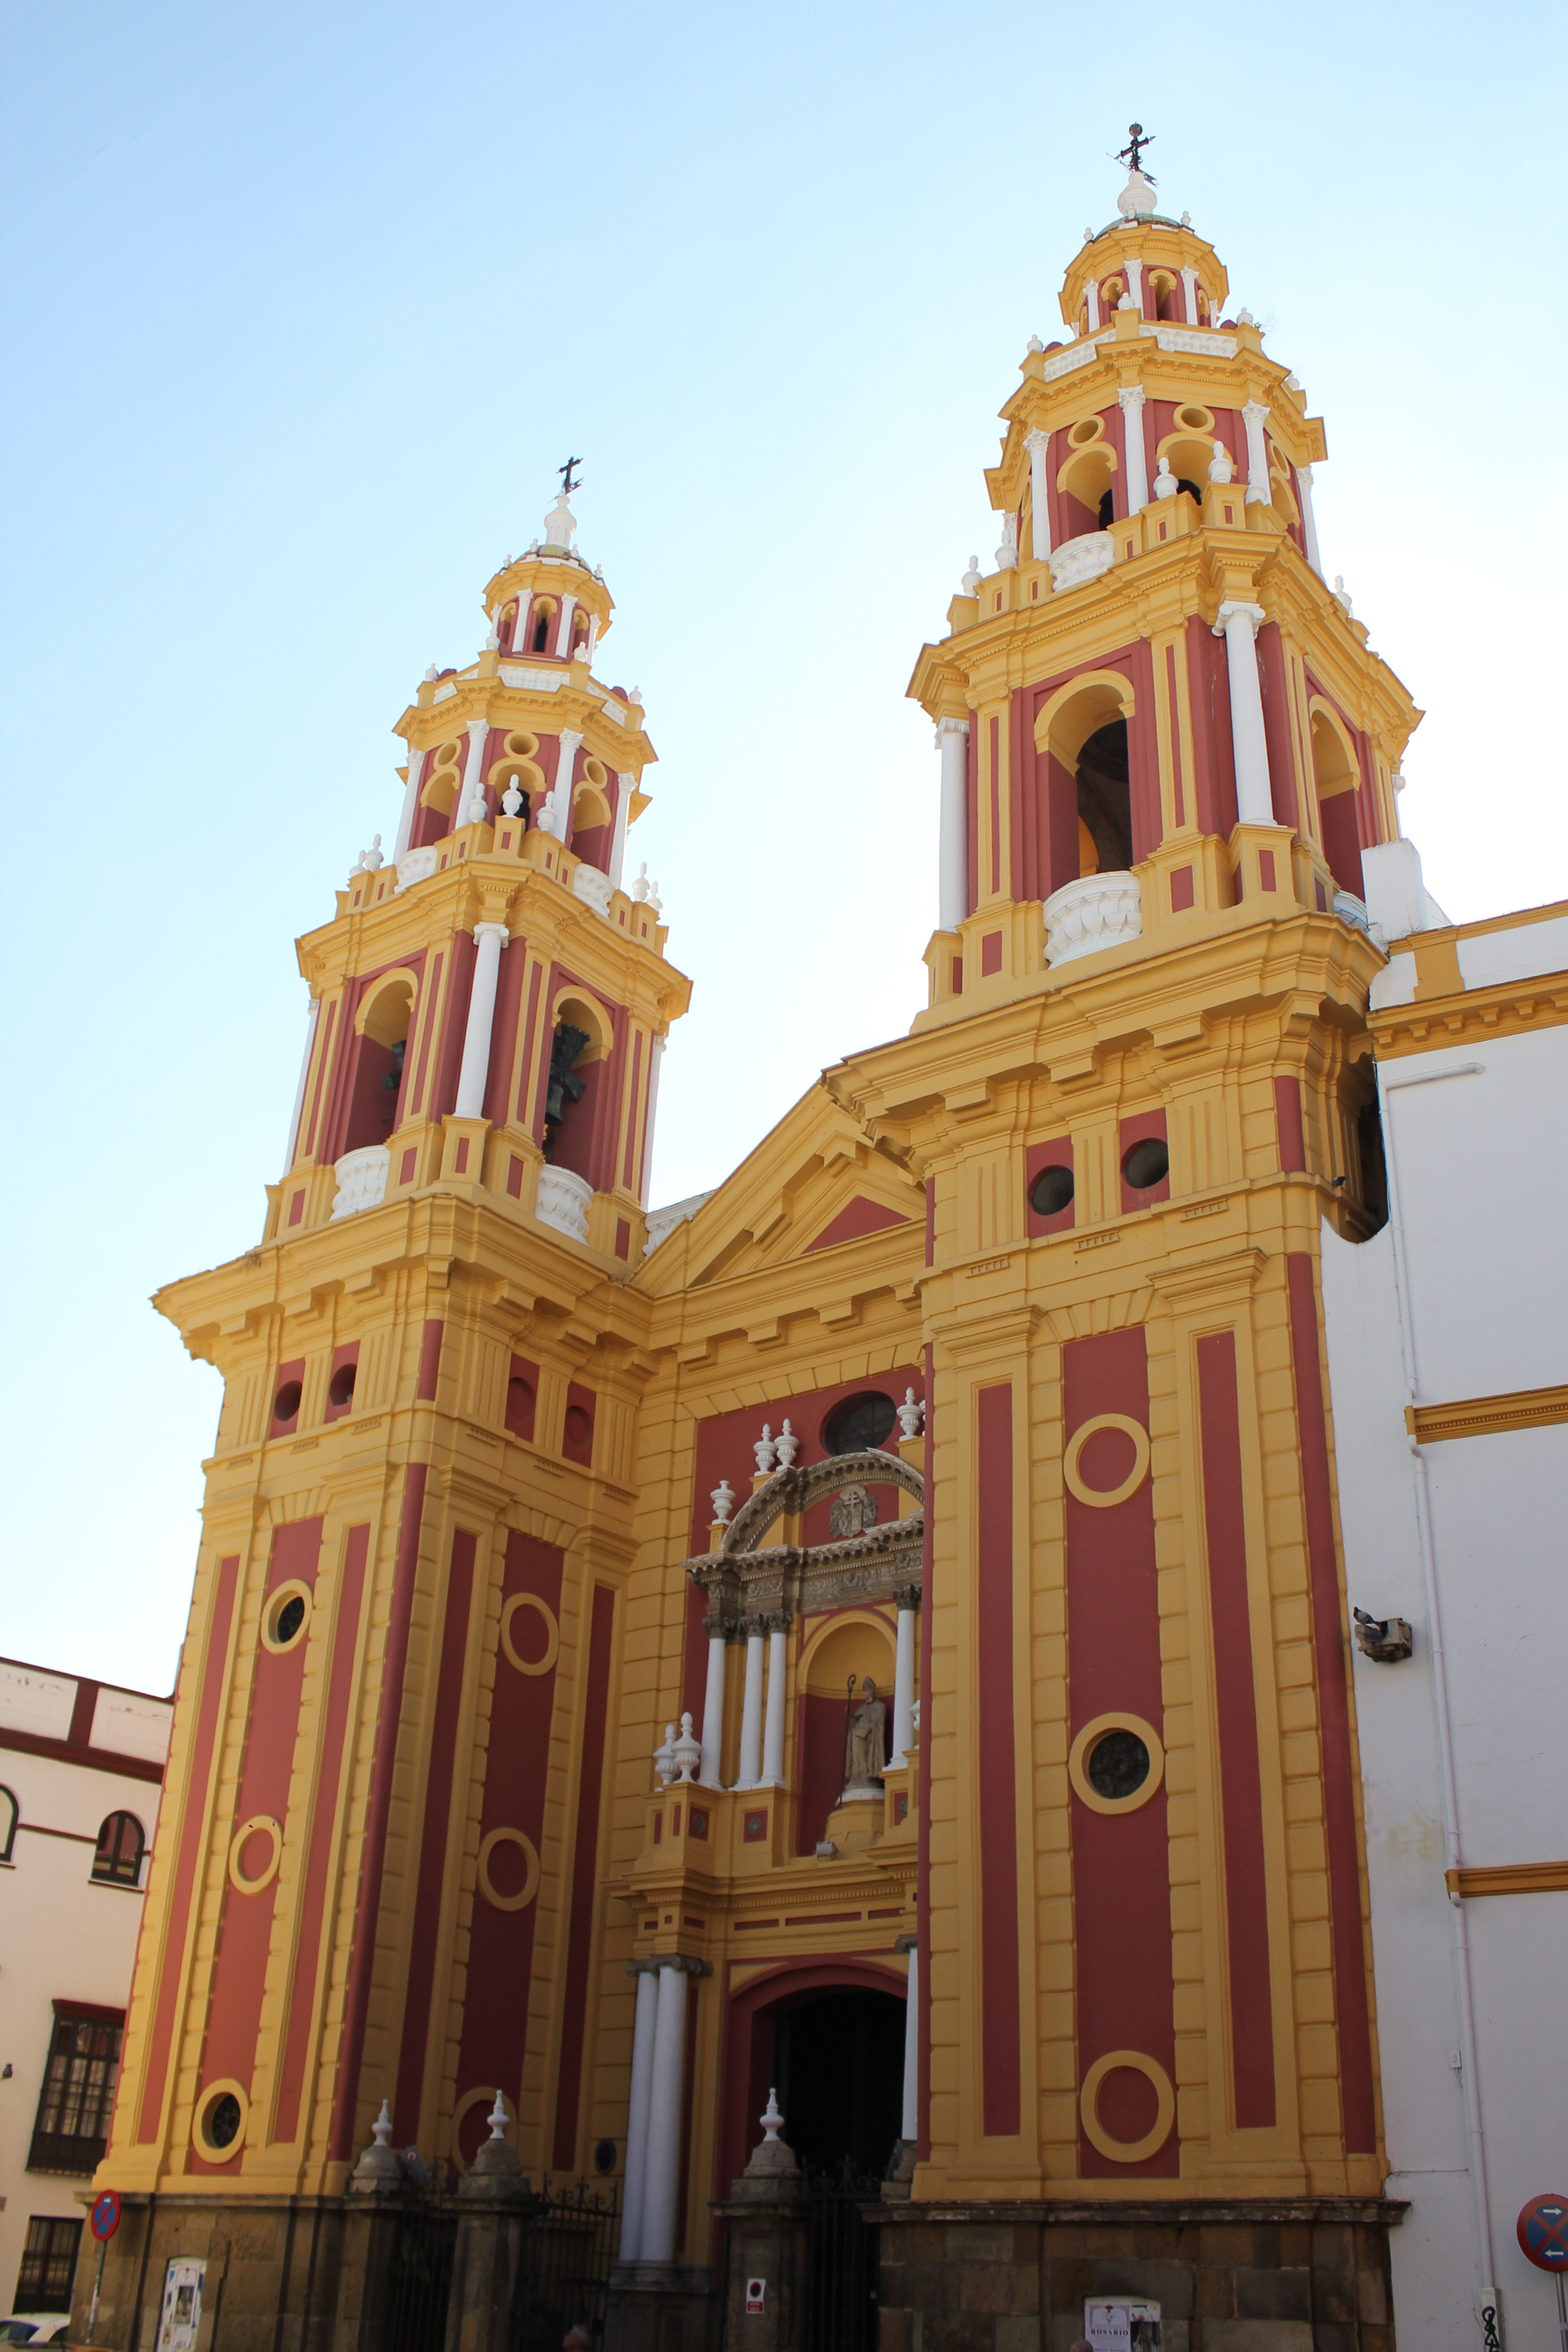
architecture, building, tower, religion, landmark, facade, church, cathedral, tourism, place of worship, creativecommons, stock, ccby, 2d, carloszgz, cmstoolsphotoring, freeculturalworks, openlicense, freepictures, arquitectura, sevilla, seville, andalucia, notags, basilica